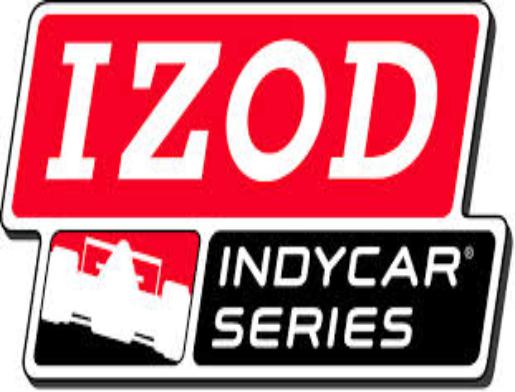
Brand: Izod
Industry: Clothes